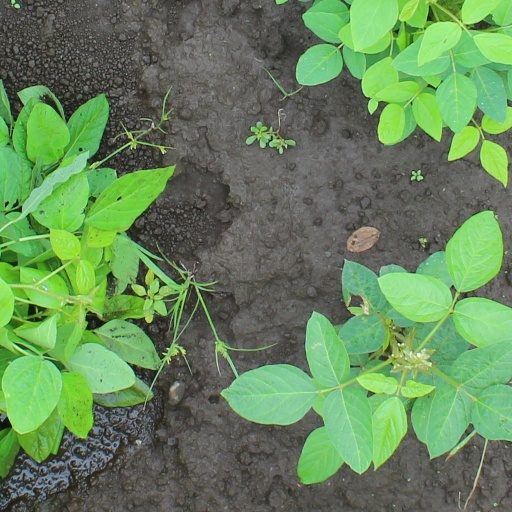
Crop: soybean